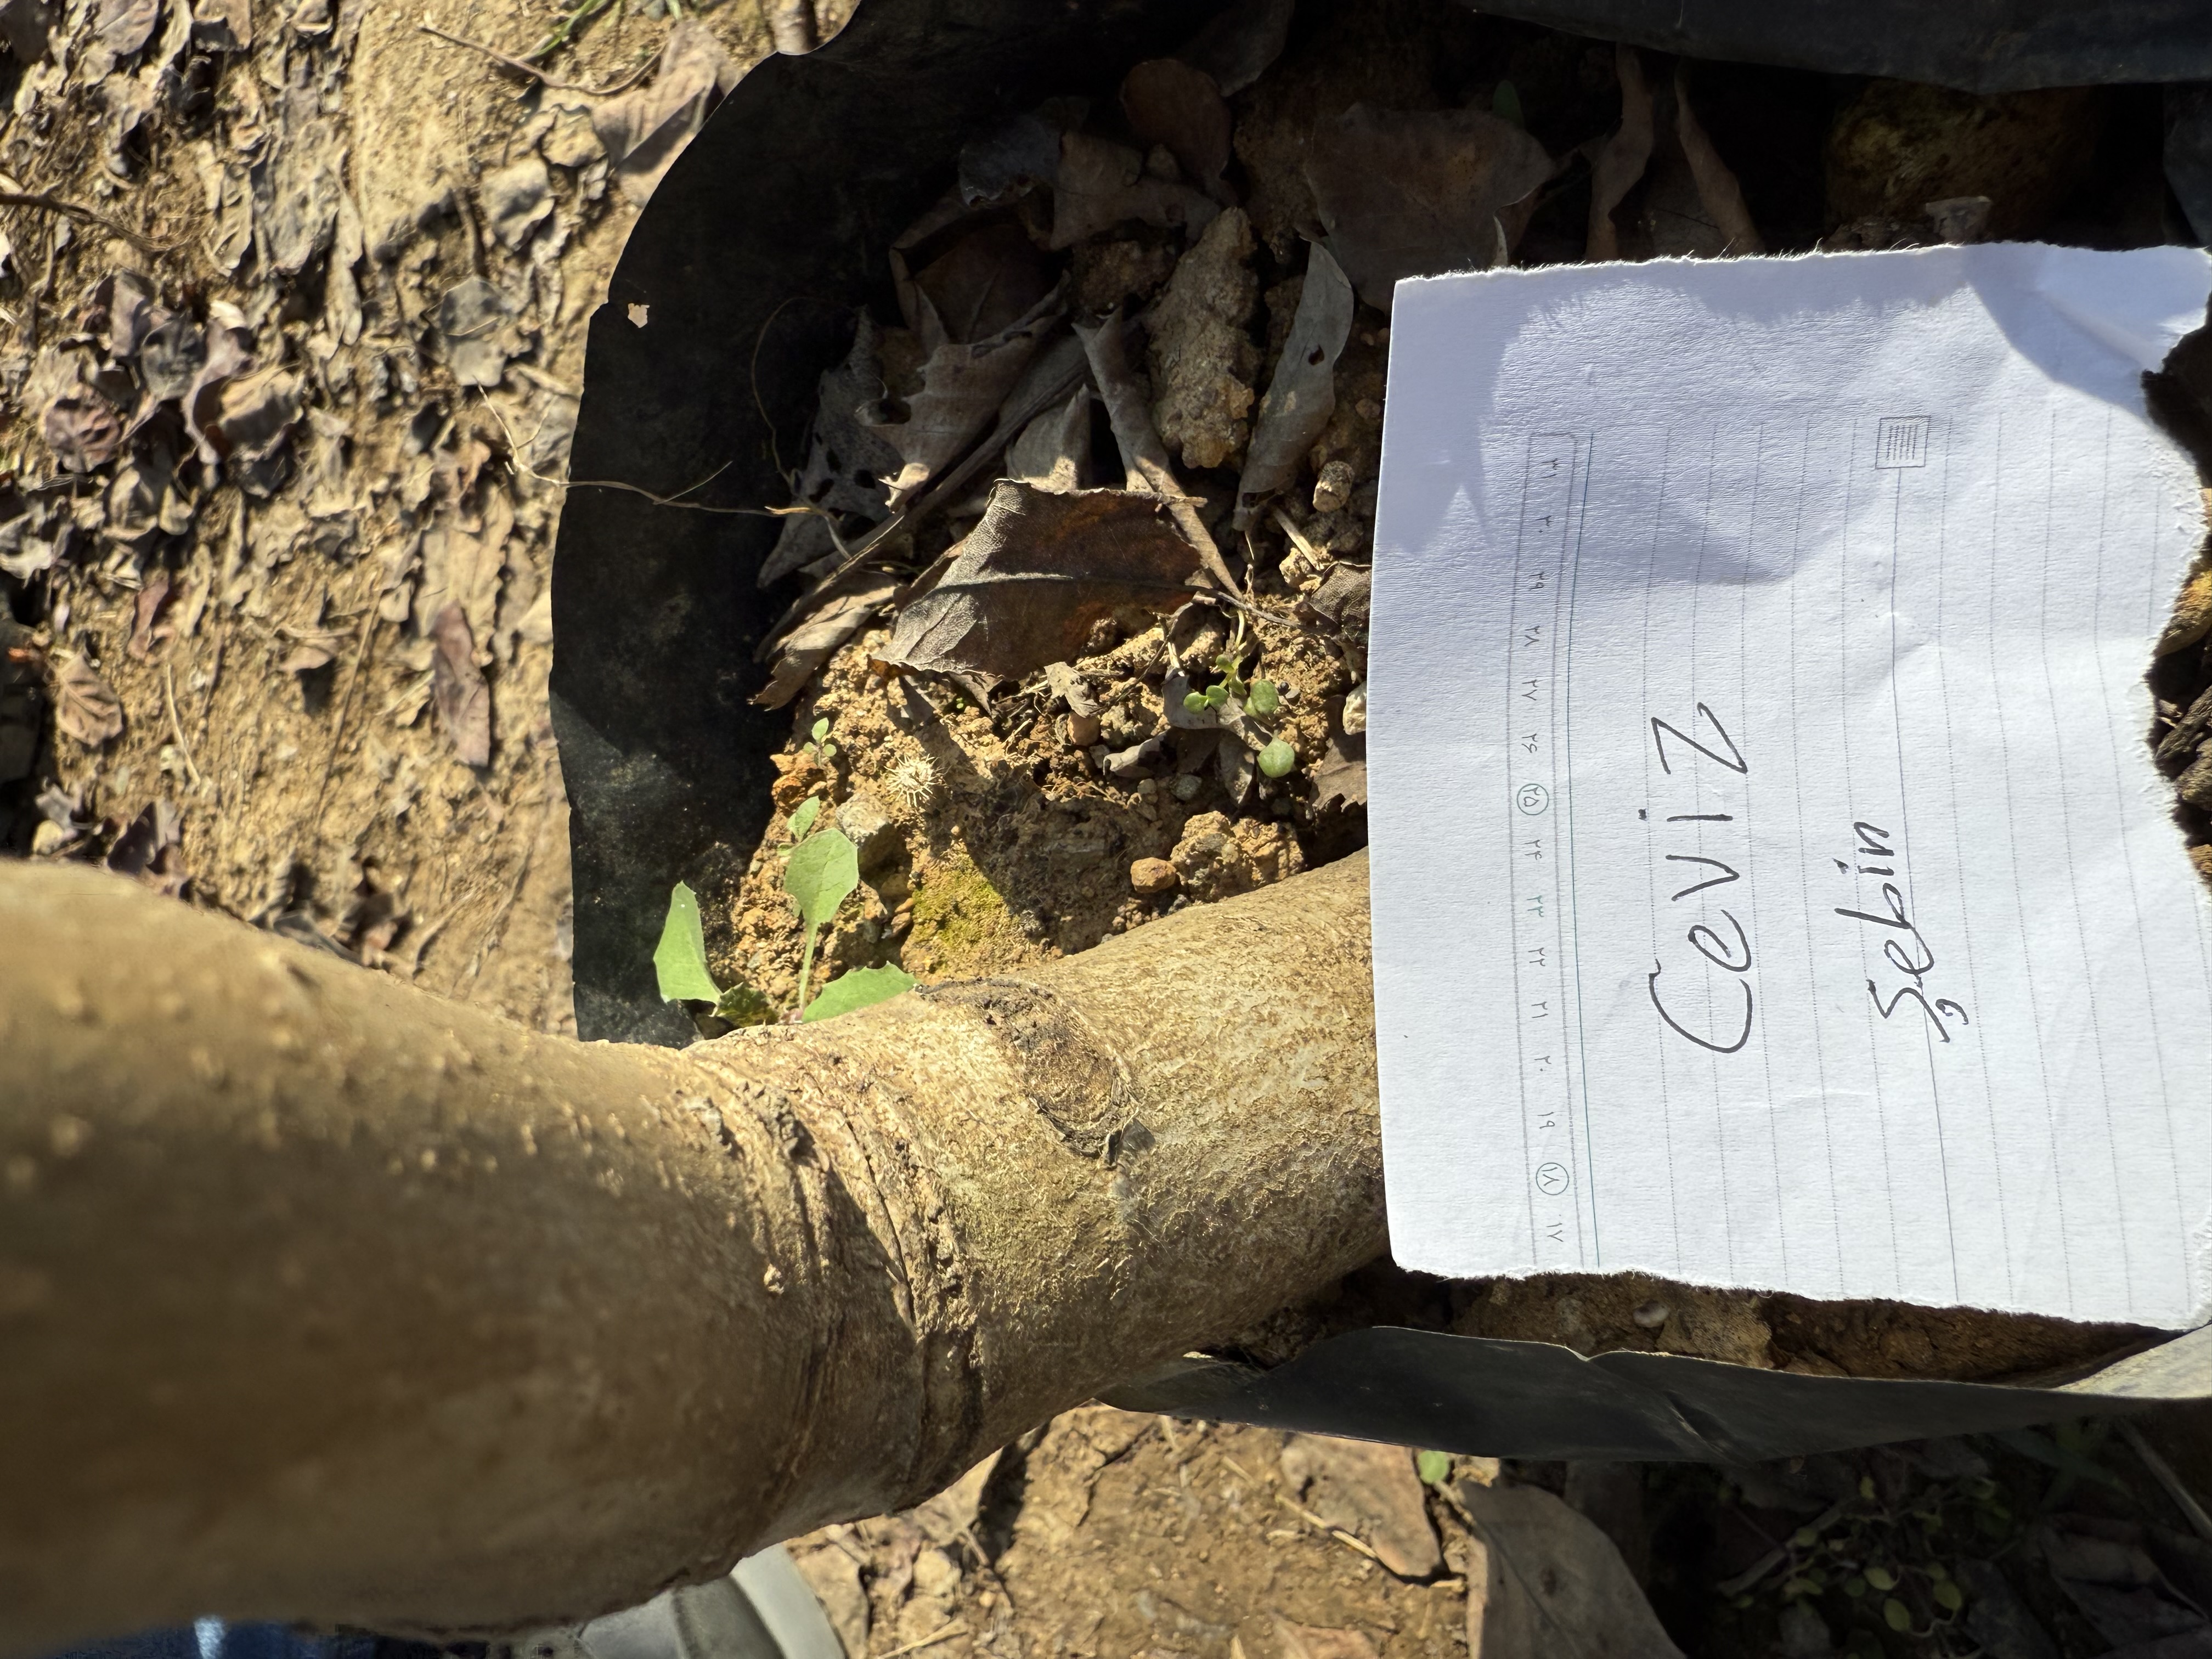
Variety: Sebin Walnut